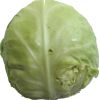
Label: Cabbage white 1